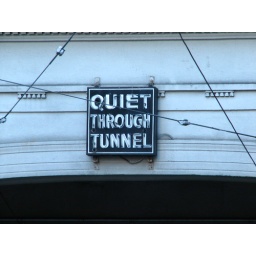
sign over stockton street tunnel to union square - chinatown, san francisco, california